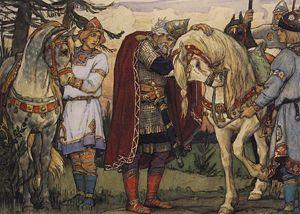
Oleg, dit Oleg le Sage et parfois appelé Oleg de Novgorod, est un prince varègue du Rus' de Kiev de la dynastie des Riourikides, qui régna de 882 à 912.